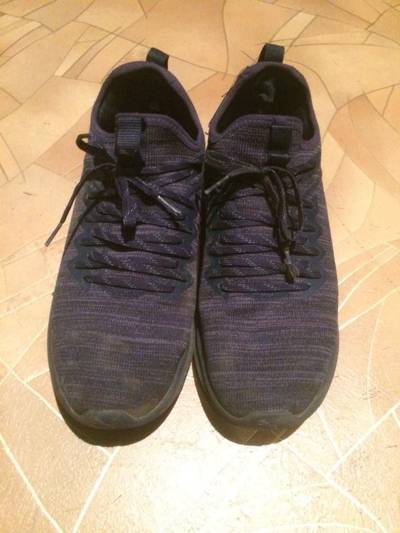
Waste category: shoes